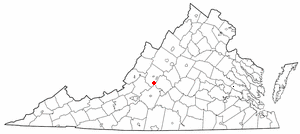
Glasgow est une ville américaine située dans le comté de Rockbridge dans l’État de Virginie. En 2000, sa population était de 1 046 habitants.